Roberta Donnay

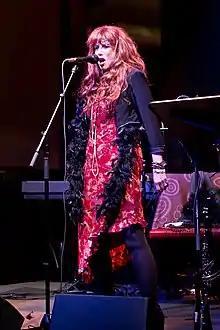
Donnay in 2013

Roberta Donnay is an American jazz singer, musician, composer, and producer. She has released nine studio albums and shared the stage with such artists as Booker T. Jones, Dr. John, David Grisman, John P. Hammond, Elvis Costello, Leon Russell, Michael McDonald, Neil Young, and Maria Muldaur. She toured extensively with Dan Hicks & The Hot Licks as a "Lickette", providing vocals and percussion. She has performed at the Monterey Jazz Festival, SXSW, the Jacksonville Jazz Festival, and other venues across the USA.